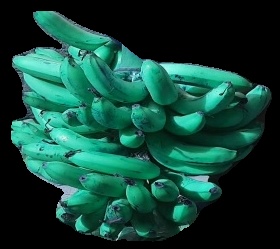
Variety: pachbale
Grade: grade3